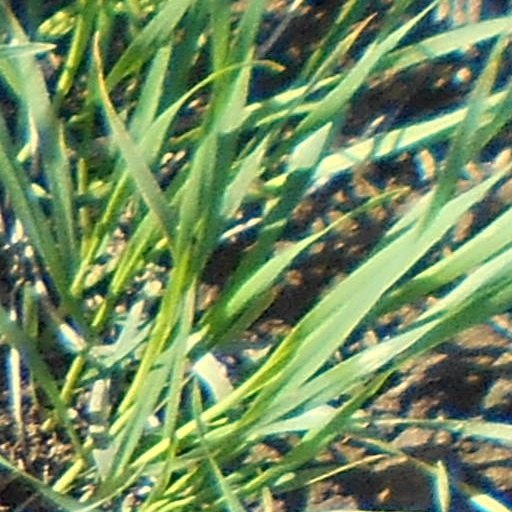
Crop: wheat